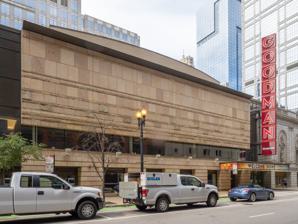
Building: Goodman Theatre
Country: United States of America
Year built: 1925
Professional theater company located in Chicago Goodman Theatre The Goodman Theatre Location 170 North Dearborn Street Chicago , Illinois 60601 Coordinates 41°53′05″N 87°37′48″W / 41.8848°N 87.6299°W / 41.8848; -87.6299 Goodman Theatre is a professional theater company located in Chicago 's Loop . A major part of the Chicago theatre scene, it is the city's oldest currently active nonprofit theater organization. Part of its present theater complex occupies the landmark Harris and Selwyn Theaters property. History The Goodman was founded in 1925 as a tribute to the Chicago playwright Kenneth Sawyer Goodman, who died in the Great Influenza Pandemic in 1918. The theater was funded by Goodman's parents, Mr. and Mrs. William O. Goodman , who donated $250,000 to the Art Institute of Chicago to establish a professional repertory company and a school of drama at the School of the Art Institute of Chicago . The first theater was designed by architect Howard Van Doren Shaw (in the location now occupied by the museum's Modern Wing), although its design was severely hampered by location restrictions resulting in poor acoustics and lack of space for scenery and effects. The opening ceremony on October 20, 1925, featured three of Kenneth Sawyer Goodman's plays: Back of the Yards , The Green Scarf , and The Game of Chess . Two nights later the theater presented its first public performance, John Galsworthy 's The Forest . In 1969 under artistic director, John Reich, it finally became a fully professional company. In 1978, the drama school became part of DePaul University . In 2000, the company moved into its new facility at 170 North Dearborn in Chicago 's theater district. The 171,000 square feet (15,900 m 2 ) project was designed by KPMB Architects , DLK Architecture Inc., and architects associated with the McClier Corporation. It has two fully modern auditoriums, named the Albert and the Owen, after two members of the Goodman family who continue to be major donors. In August 2000, associate artistic director Michael Maggio died and the company established the Michael Maggio Emerging Designer Award in his honor ; it is bestowed alongside the Michael Merritt Award for Excellence in Design and Collaboration . Awards In 1992, the theatre company received the Regional Theatre Tony Award , joining Steppenwolf Theatre as Chicago-based recipients of the award. Four other Chicago-based companies, Victory Gardens Theater (in 2001), Chicago Shakespeare Theater (in 2008), Lookingglass Theatre Company (in 2011), and Court Theatre (Chicago) (in 2022) have also received the award, making Chicago the most recognized city in the country by this prestigious live theater award. The Goodman has also won many Joseph Jefferson awards . Notable productions Notable [ how? ] productions at Goodman Theatre include: Inherit the Wind (2024, directed by Henry Godinez), The Nacirema Society (2023, directed by Lili-Anne Brown), Lucha Teotl (2023, directed by Christopher Llewyn and Jeff Colangelo), Highway Patrol (2024, directed by Mike Donahue), The Matchbox Magic Flute (2024, directed by Mary Zimmerman), The Penelopiad (2024, directed by Susan V. Booth), Joe Turner's Come and Gone (2024, directed by Chuck Smith), English (2024, directed by Hamid Dehghani ), and Midnight in the Garden of Good and Evil (2024, directed by Rob Ashford ). See also Goodman School of Drama References